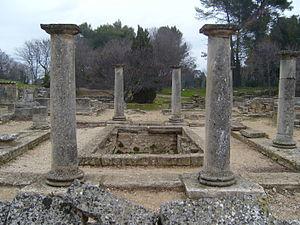
De fondation celtique, Glanon subit une grande influence grecque. Elle est vouée au dieu guérisseur gaulois, Glanis, avant d'être Glanum, cité antique de l'Empire romain, sur la commune de Saint-Rémy-de-Provence dans les Bouches-du-Rhône. Elle a connu son apogée à l'époque du premier empereur romain Auguste. Son développement s'est appuyé sur la protection des reliefs des Alpilles, la présence d'une source et le voisinage de la Voie Domitienne.